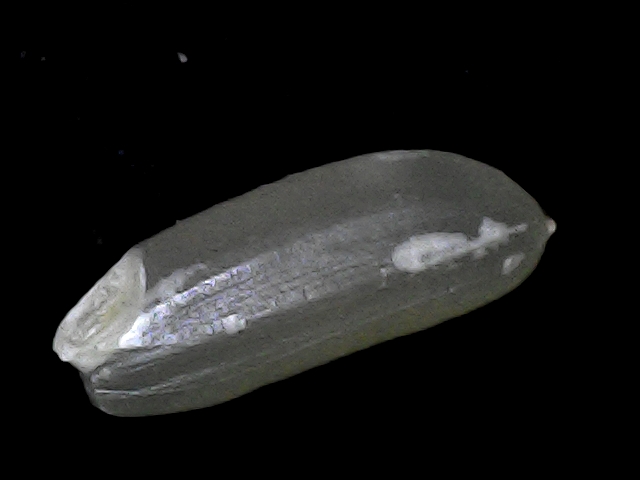
Rice variety: BD56